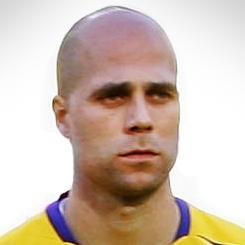
Age: 32